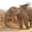
Label: elephant